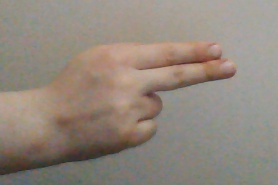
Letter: ain